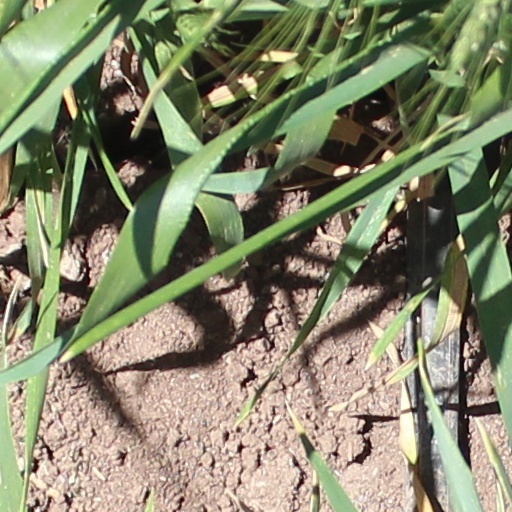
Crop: wheat